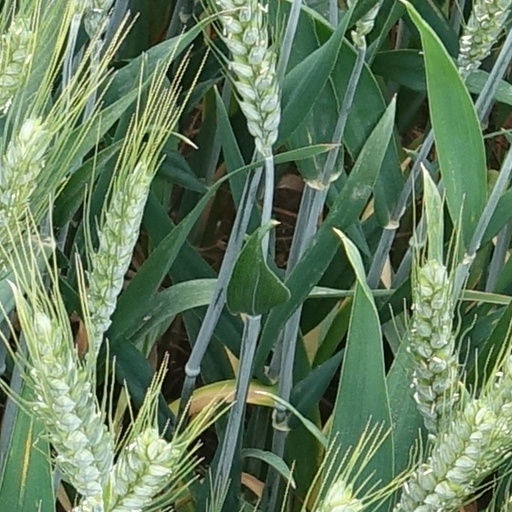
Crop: wheat